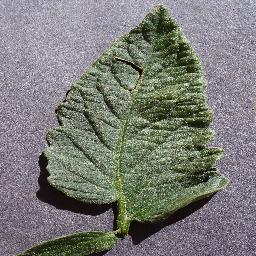
Label: Tomato___healthy